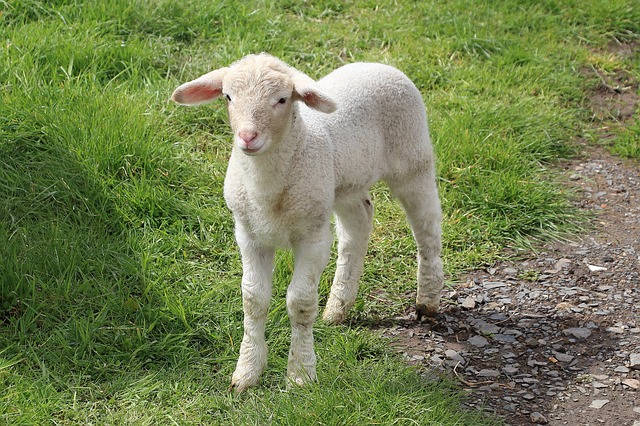
Label: sheep